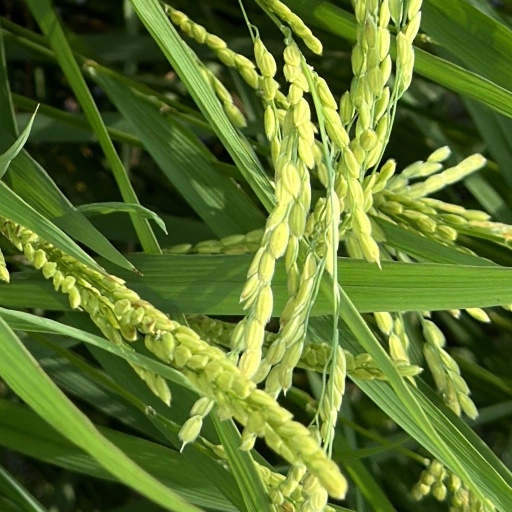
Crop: rice